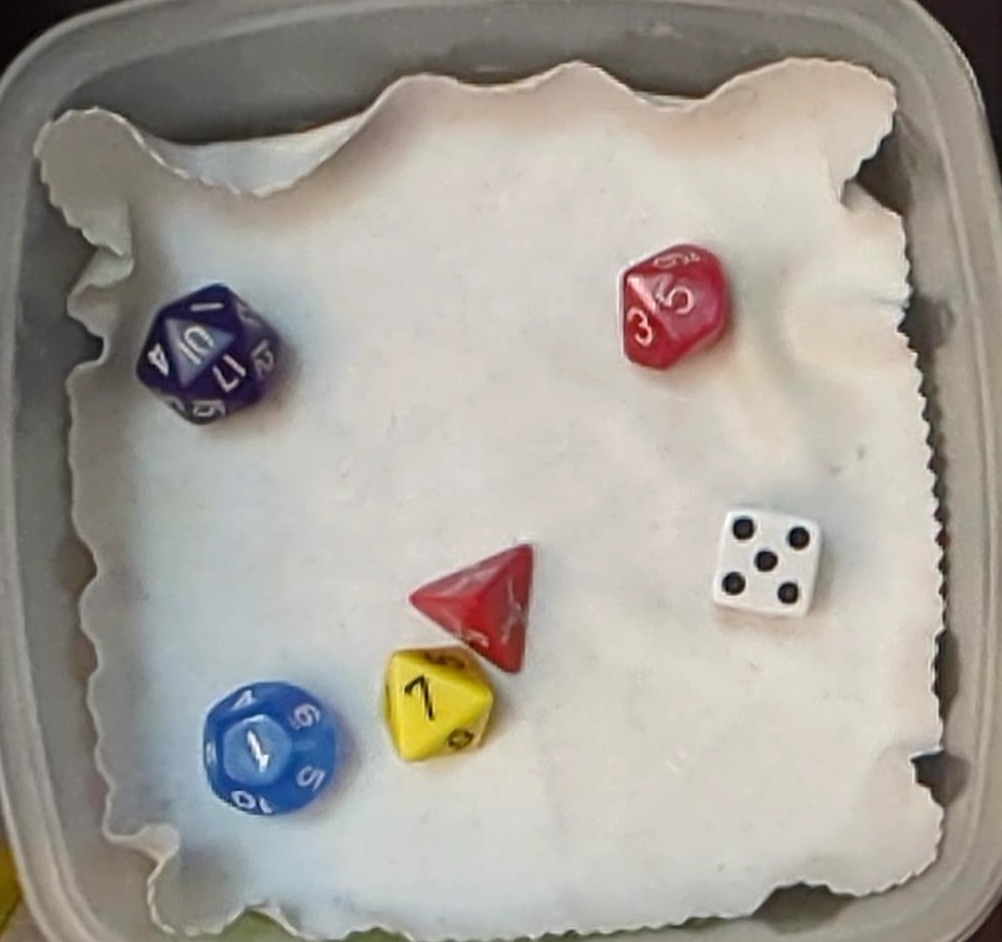
Dice in frame:
type: d4
value: 3
type: d6
value: 5
type: d8
value: 7
type: d10
value: 5
type: d12
value: 1
type: d20
value: 20
Label source: human
Face values trusted: no